Balzac and the Little Chinese Seamstress

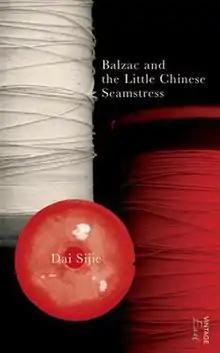
One version of the front cover of the novel

Balzac and the Little Chinese Seamstress is a semi-autobiographical novella written by Dai Sijie, and published in 2000 in French and in English in 2001. A film based on his novel directed by Dai was released in 2002.